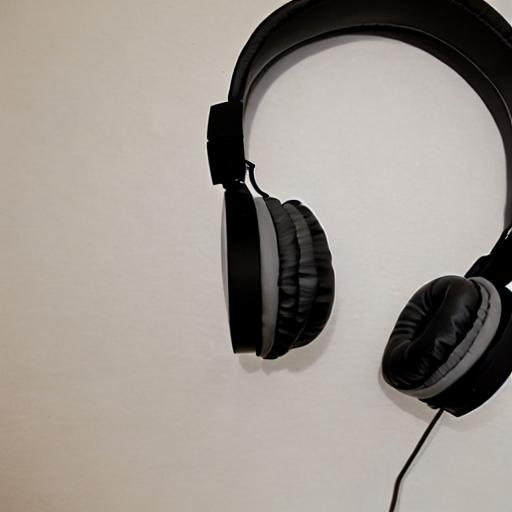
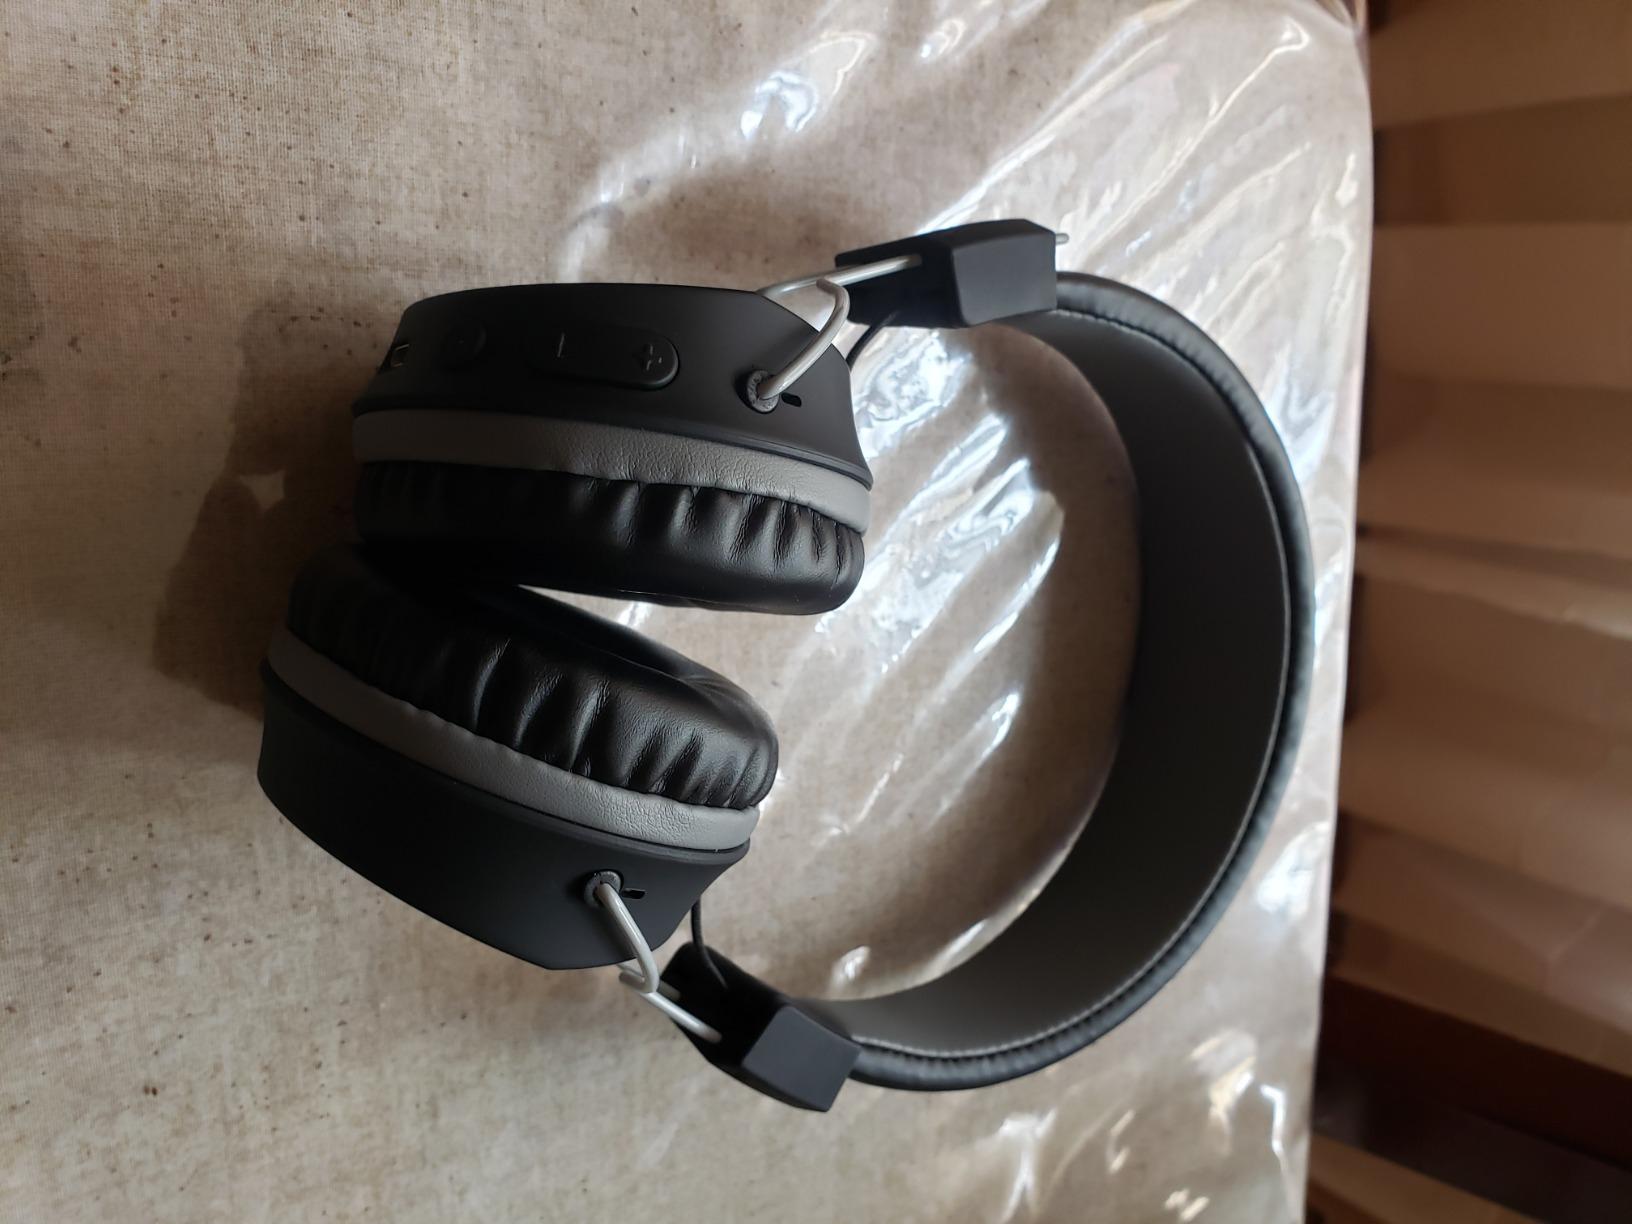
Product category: headphones
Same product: no